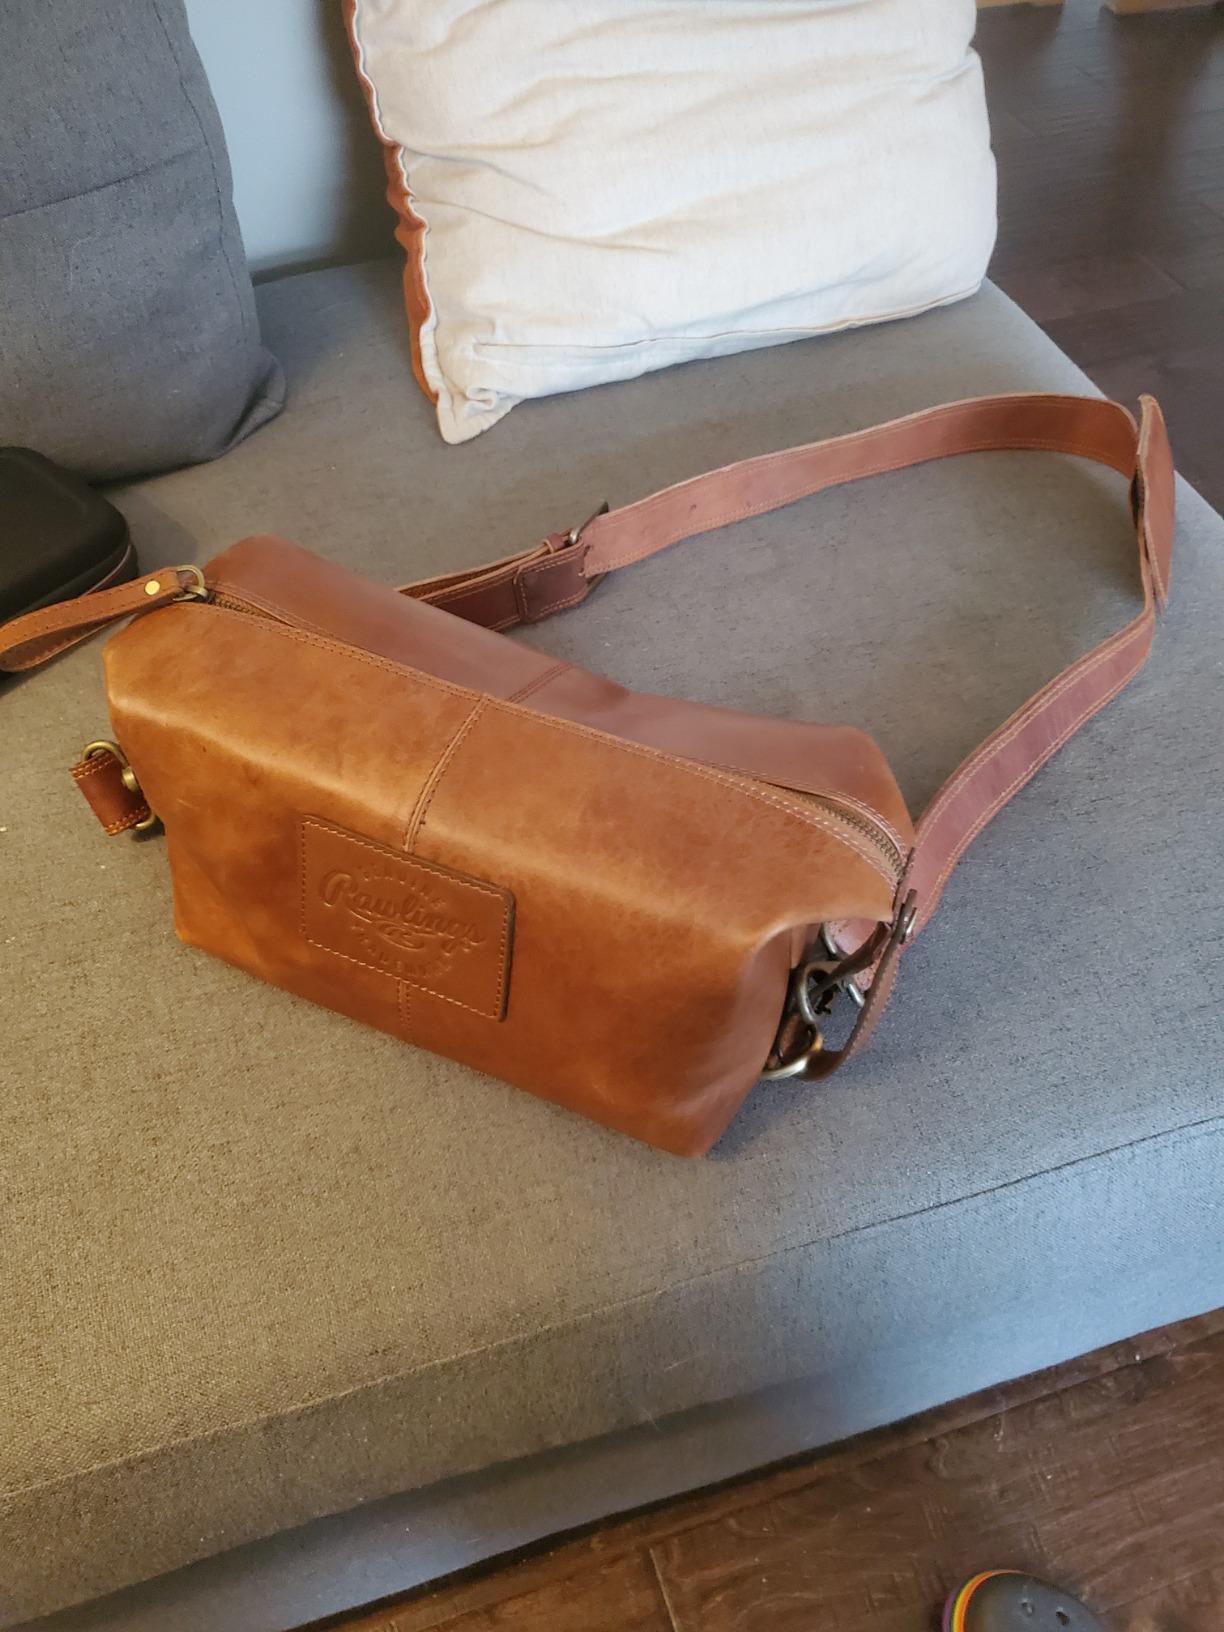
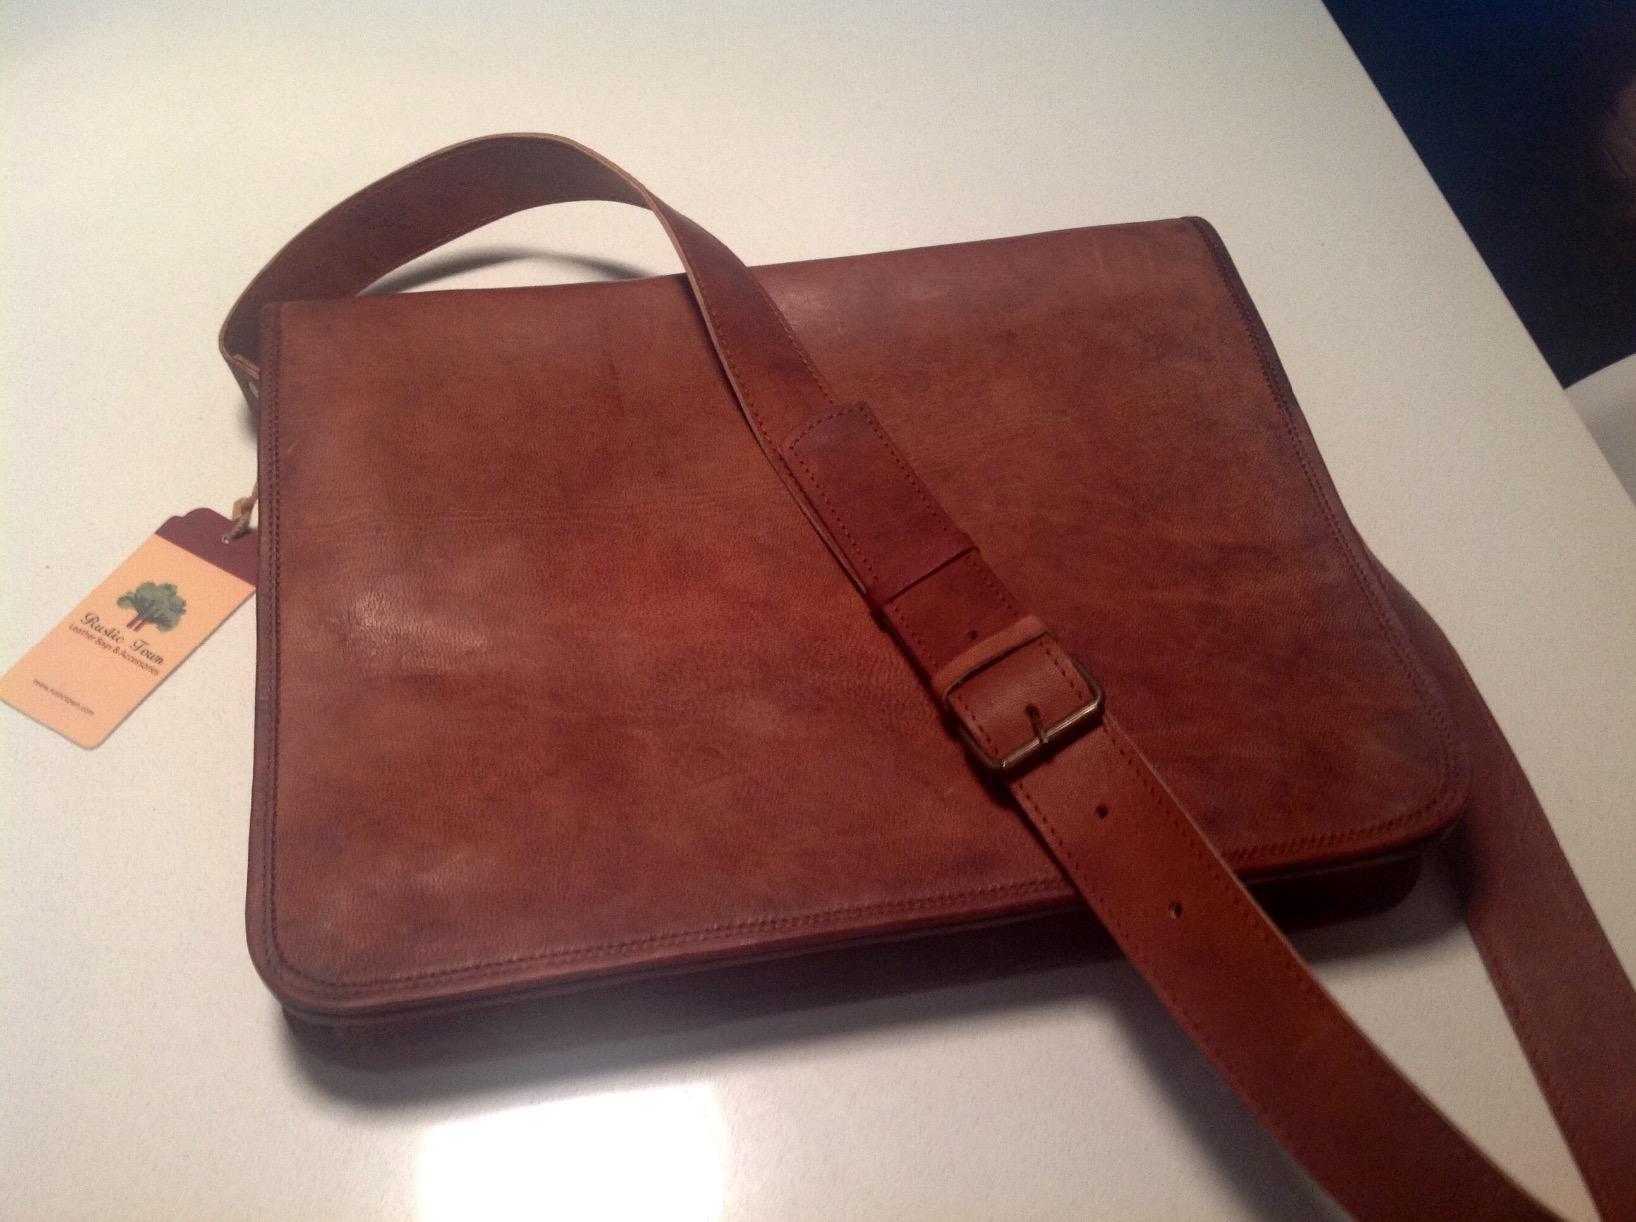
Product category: bag
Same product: no